Annot

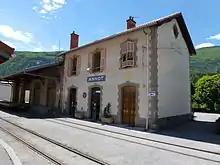
Annot Railway Station

In the 19th century the commune was experiencing some industrial development through the spinning and weaving of wool on the model of the Honnorat factory in Saint-André-de-Méouilles. The Moulard factory opened in the early 1830s and the Roux factory in 1836 (but it disappeared before 1843). In 1856 two factories employed 40 workers.